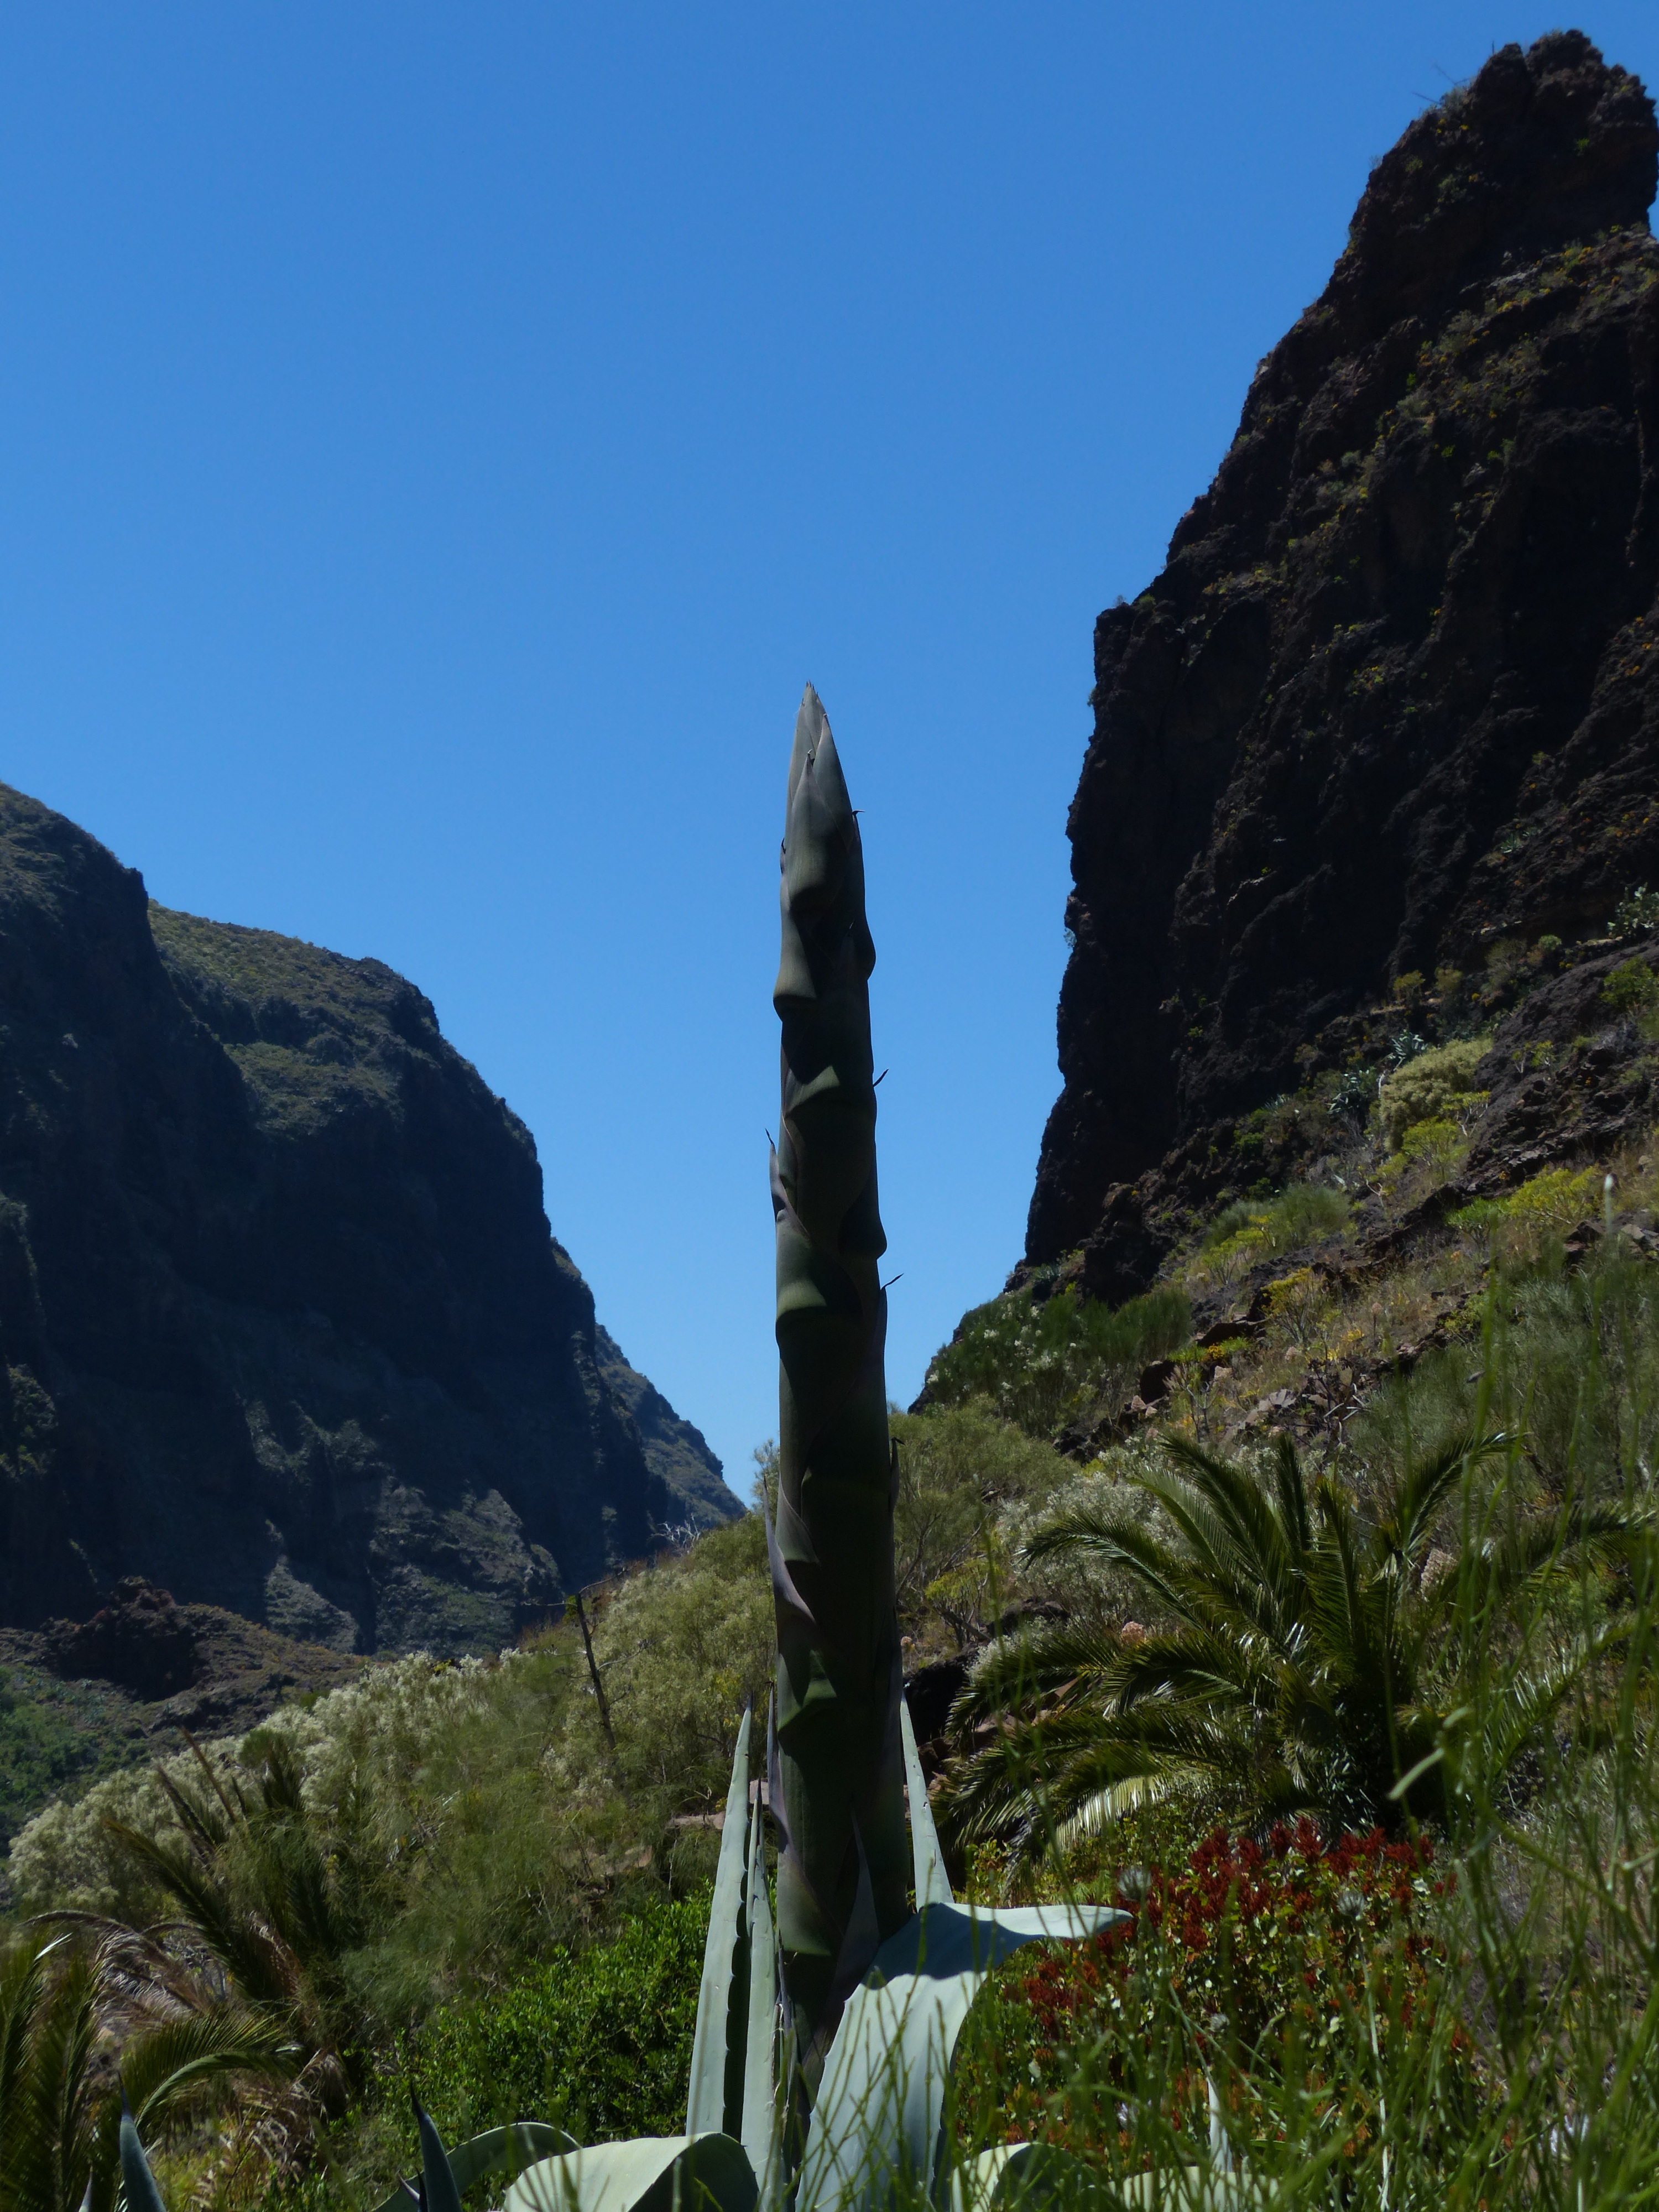
landscape, rock, mountain, hill, valley, mountain range, monument, cliff, landmark, gorge, terrain, mountains, engine, tenerife, agave, water feature, canary islands, landform, scion, phallus, american agave, mountainous landforms, masca ravine, agave americana, auswachs